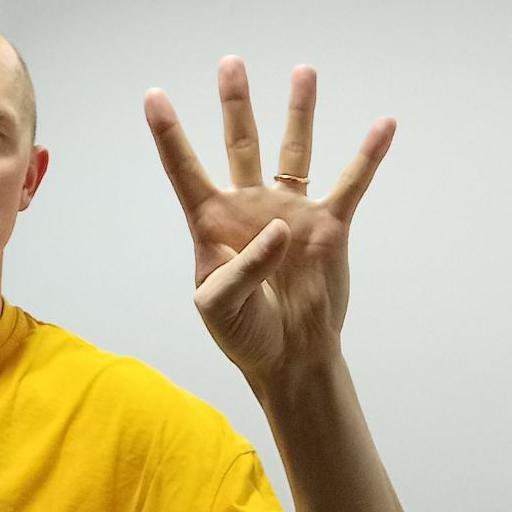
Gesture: four